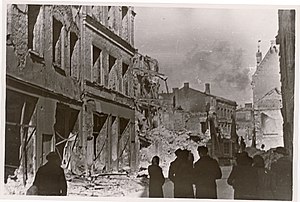
Bombardementet af Tallinn under 2. verdenskrig
Tallinn efter bombeangrebet.
Luftbombardementet af Tallinn betegner et af de alvorligste angreb på civilbefolkningen i Estland under 2. verdenskrig. Ifølge officielle tal døde 757 personer direkte som følge af luftbombardementet, men dette tal menes at være i underkanten, da der senere blev fundet yderligere ofre. Få dage forinden, den 6. marts havde sovjetiske luftstyrker totalbombarderet byen Narva så kraftigt, at praktisk talt ikke en eneste bygning forblev uberørt, og den 8. marts 1944 havde sovjetiske luftstyrker tillige bombet byerne Jõhvi og Tapa. Den 26. marts blev Tartu bombet, hvorved 67 indbyggere døde. I alt er opgjort, at 2.909 personer døde som følge af bombeangreb i tiden 1941—1945.